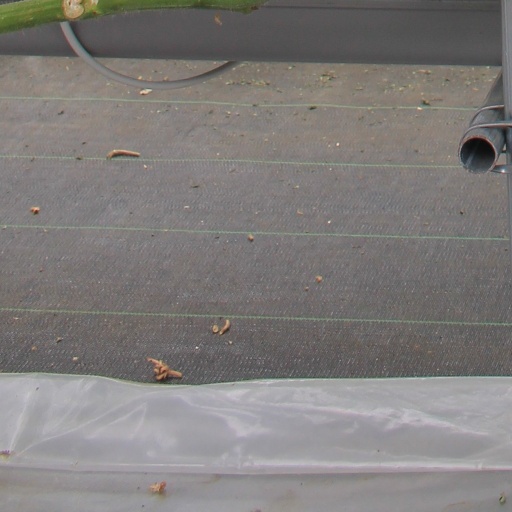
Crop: tomato